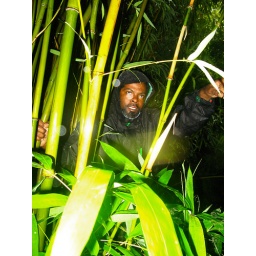
Frolab in Maui -bamboo forest + gum trees (32 of 47)